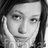
Emotion: neutral